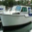
Label: ship